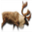
Label: deer